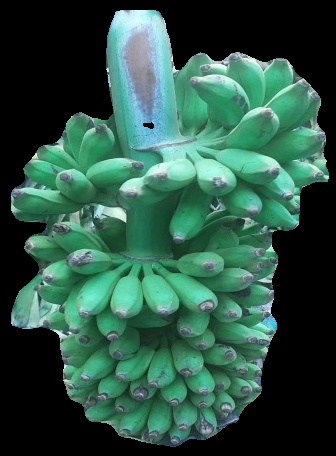
Variety: elakki-bale
Grade: grade1